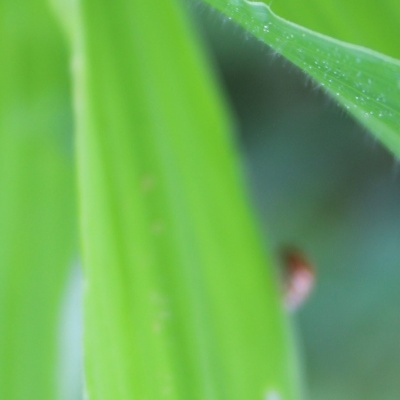
Crop: Maize
Condition: leaf beetle